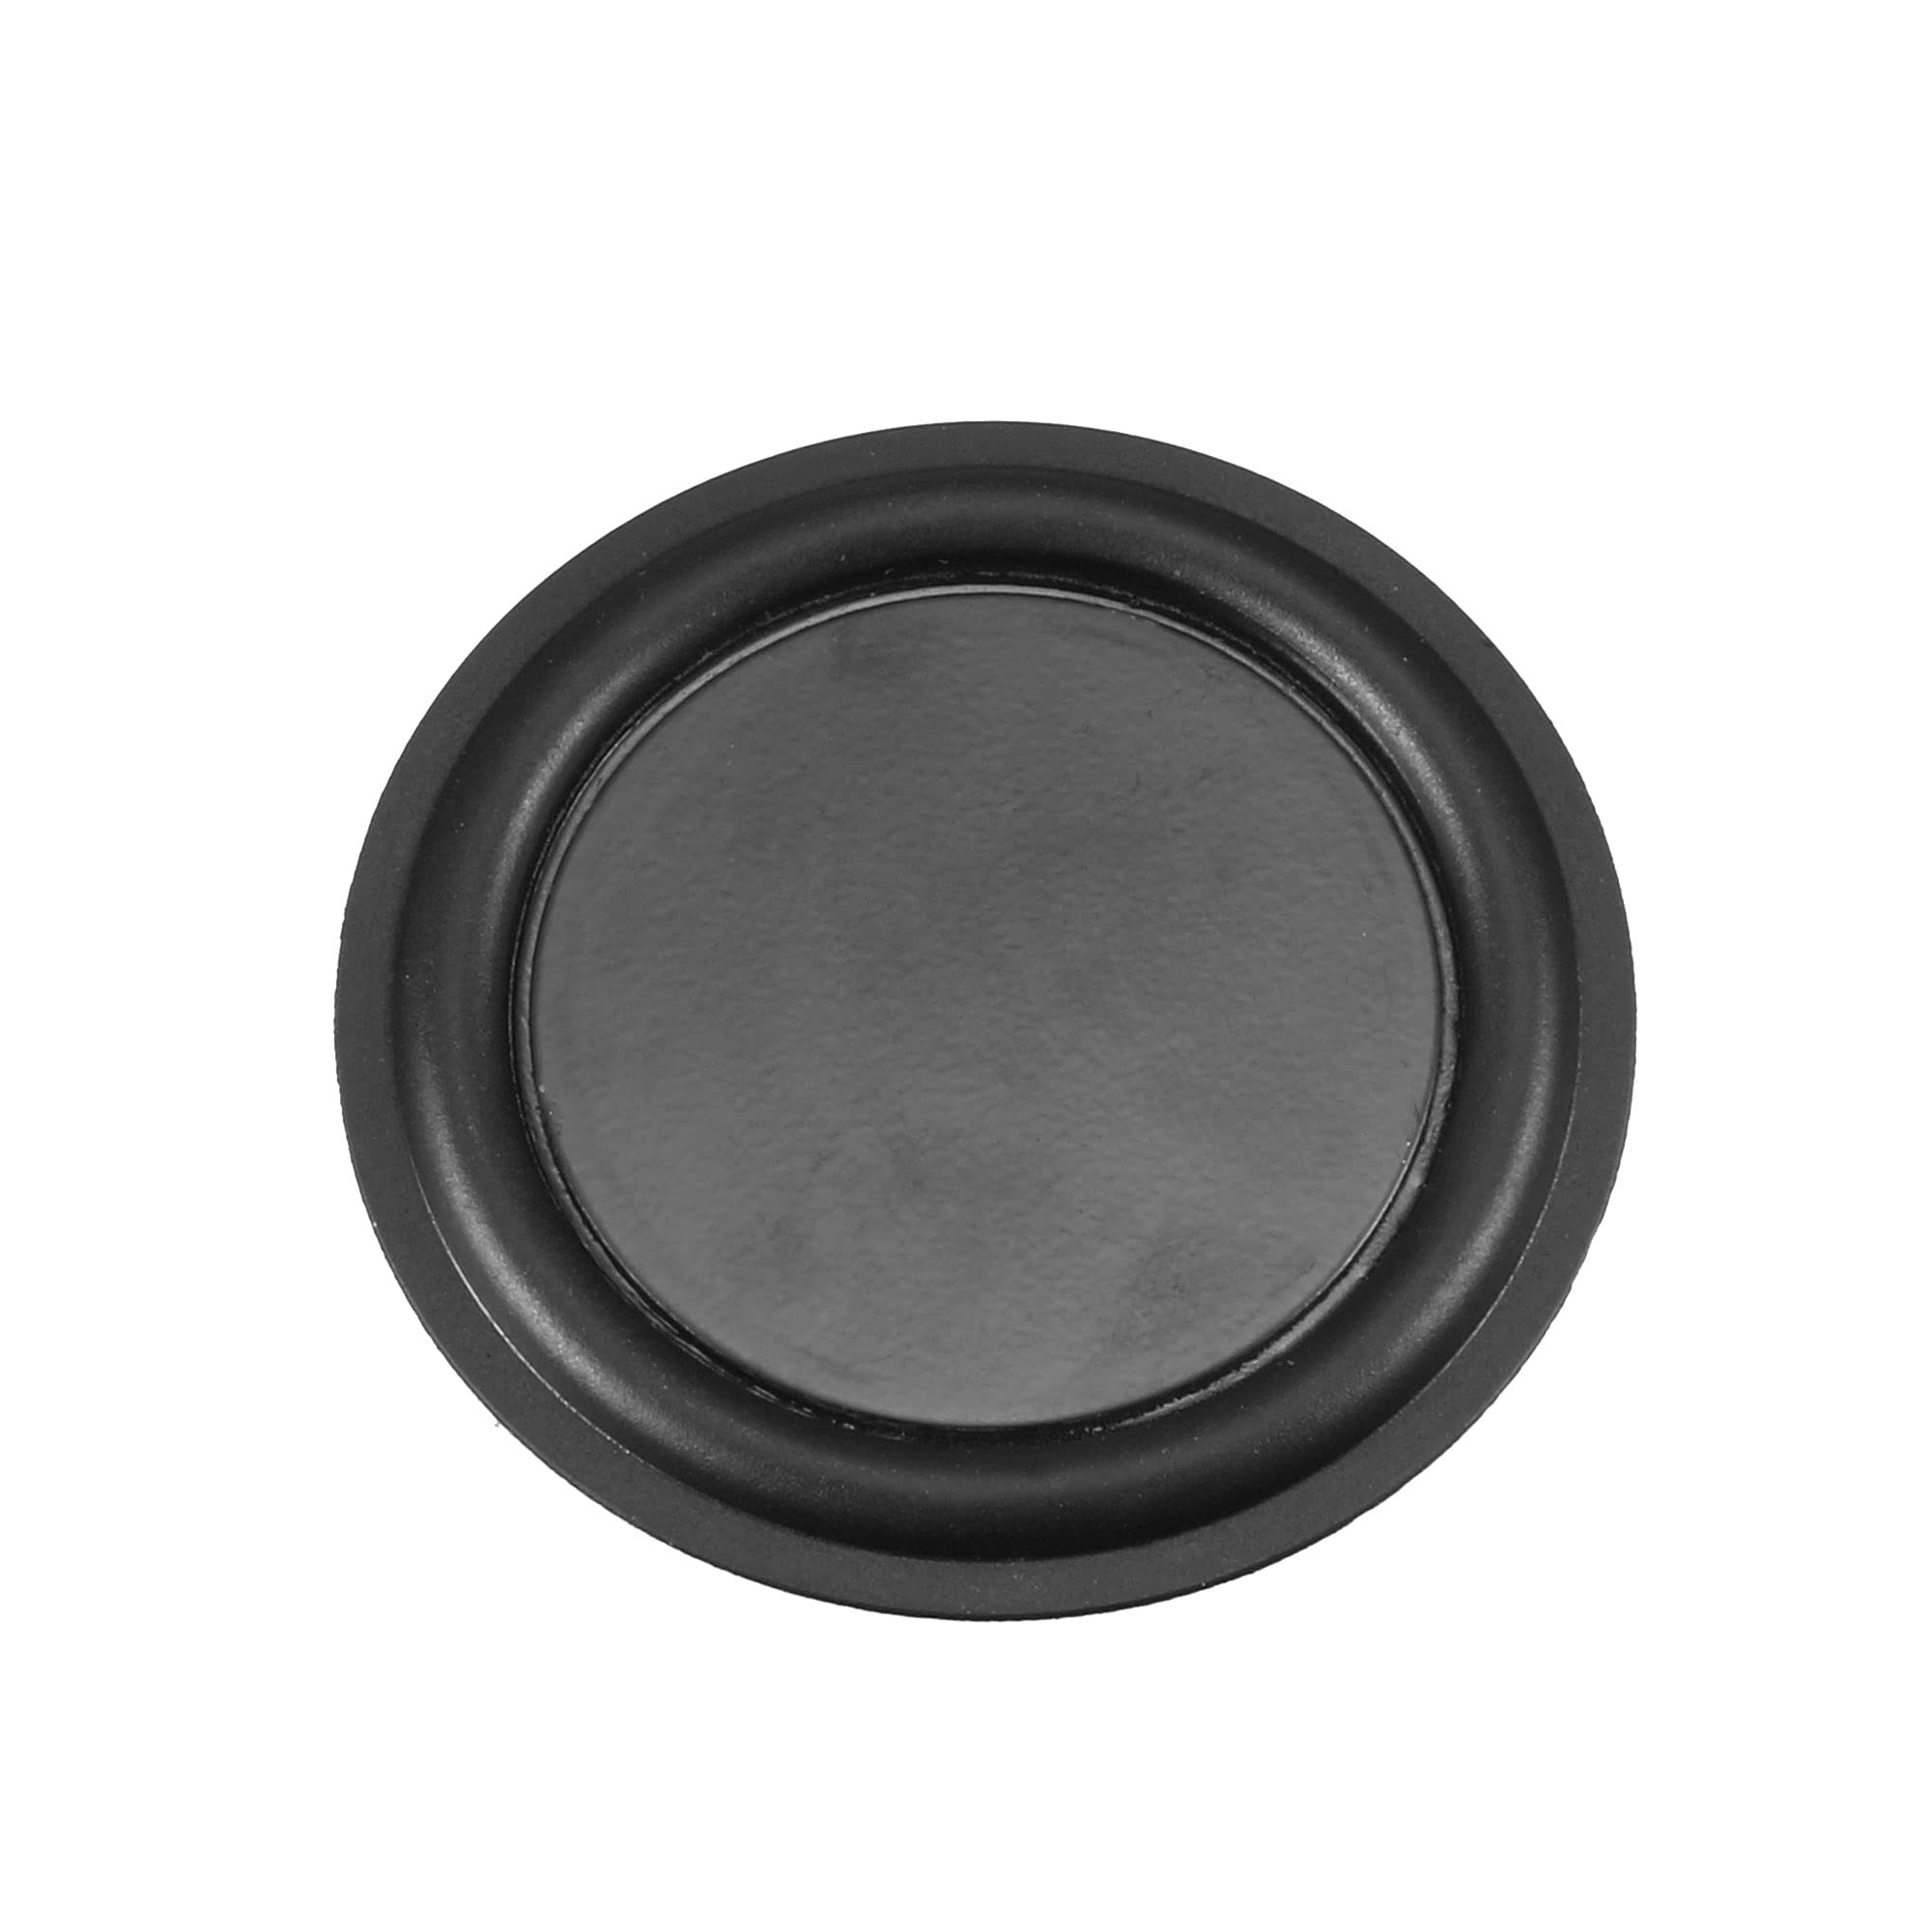
uxcell 2Pcs 3" 75mm Bass Speaker Passive Radiator Auxiliary Rubber Vibration Plate Subwoofer DIY Repair
uxcell 2Pcs 3" 75mm Bass Speaker Passive Radiator Auxiliary Rubber Vibration Plate Subwoofer DIY Repair Features： Bass radiator, also known as a "drone cone", for replacing the inverted tube or subwoofer with the radiator and the traditional back subwoofer. A passive radiator system uses the sound otherwise trapped in the enclosure to excite a resonance that makes it easier for the speaker system. Air turbulence noise is no longer an issue, when air rapidly escapes the pipe at high volumes.No more high frequencies reflect out the port. Passive radiators operate in conjunction with the active driver at low frequencies, sharing the acoustic load and reduce the excursion of the driver. Working similarly to a vent, the passive radiator will only add as much as they subtract. Specification: Material: Rubber, Iron (metal plate at the middle) Color: Black Outer Diameter:75mm Inner Diameter:56mm Height:5mm Package Content： 2 x Speaker Radiator Product Features A passive radiator system uses the sound otherwise trapped in the enclosure to excite a resonance that makes it easier for the speaker system Bass radiator, also known as a "drone cone", for replacing the inverted tube or subwoofer with the radiator and the traditional back subwoofer. Air turbulence noise is no longer an issue, when air rapidly escapes the pipe at high volumes.No more high frequencies reflect out the port. Passive radiators operate in conjunction with the active driver at low frequencies, sharing the acoustic load and reduce the excursion of the driver. Working similarly to a vent, the passive radiator will only add as much as they subtract.
Brand: uxcell
Category: Electronics > Audio > Audio Accessories > Speaker Accessories > Speaker Components & Kits